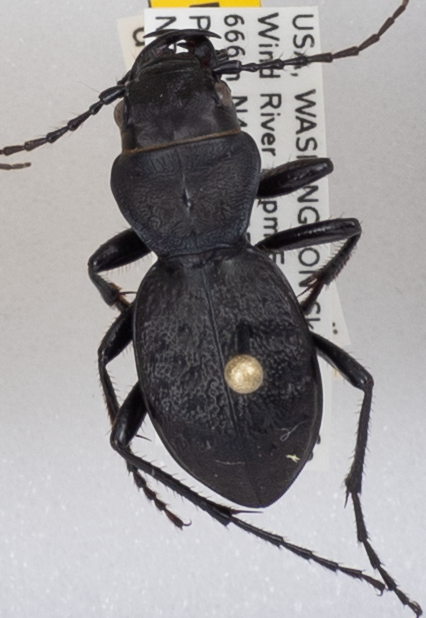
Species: Omus dejeanii
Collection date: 2018-06-19
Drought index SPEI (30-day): -1.45
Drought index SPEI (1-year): -0.32
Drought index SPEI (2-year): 0.71